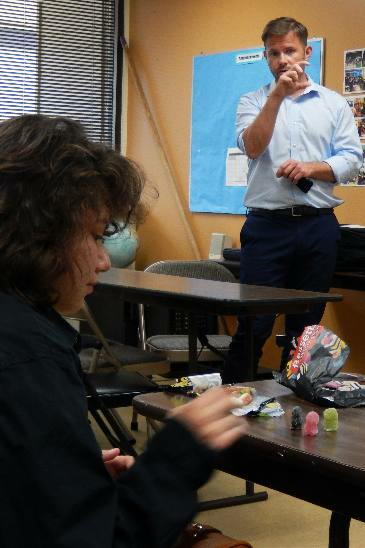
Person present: Yes